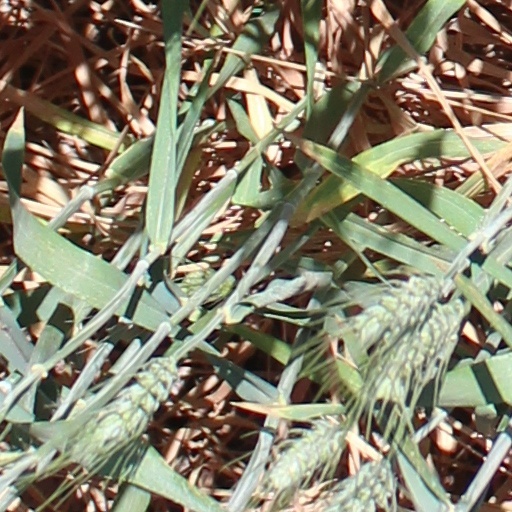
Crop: wheat